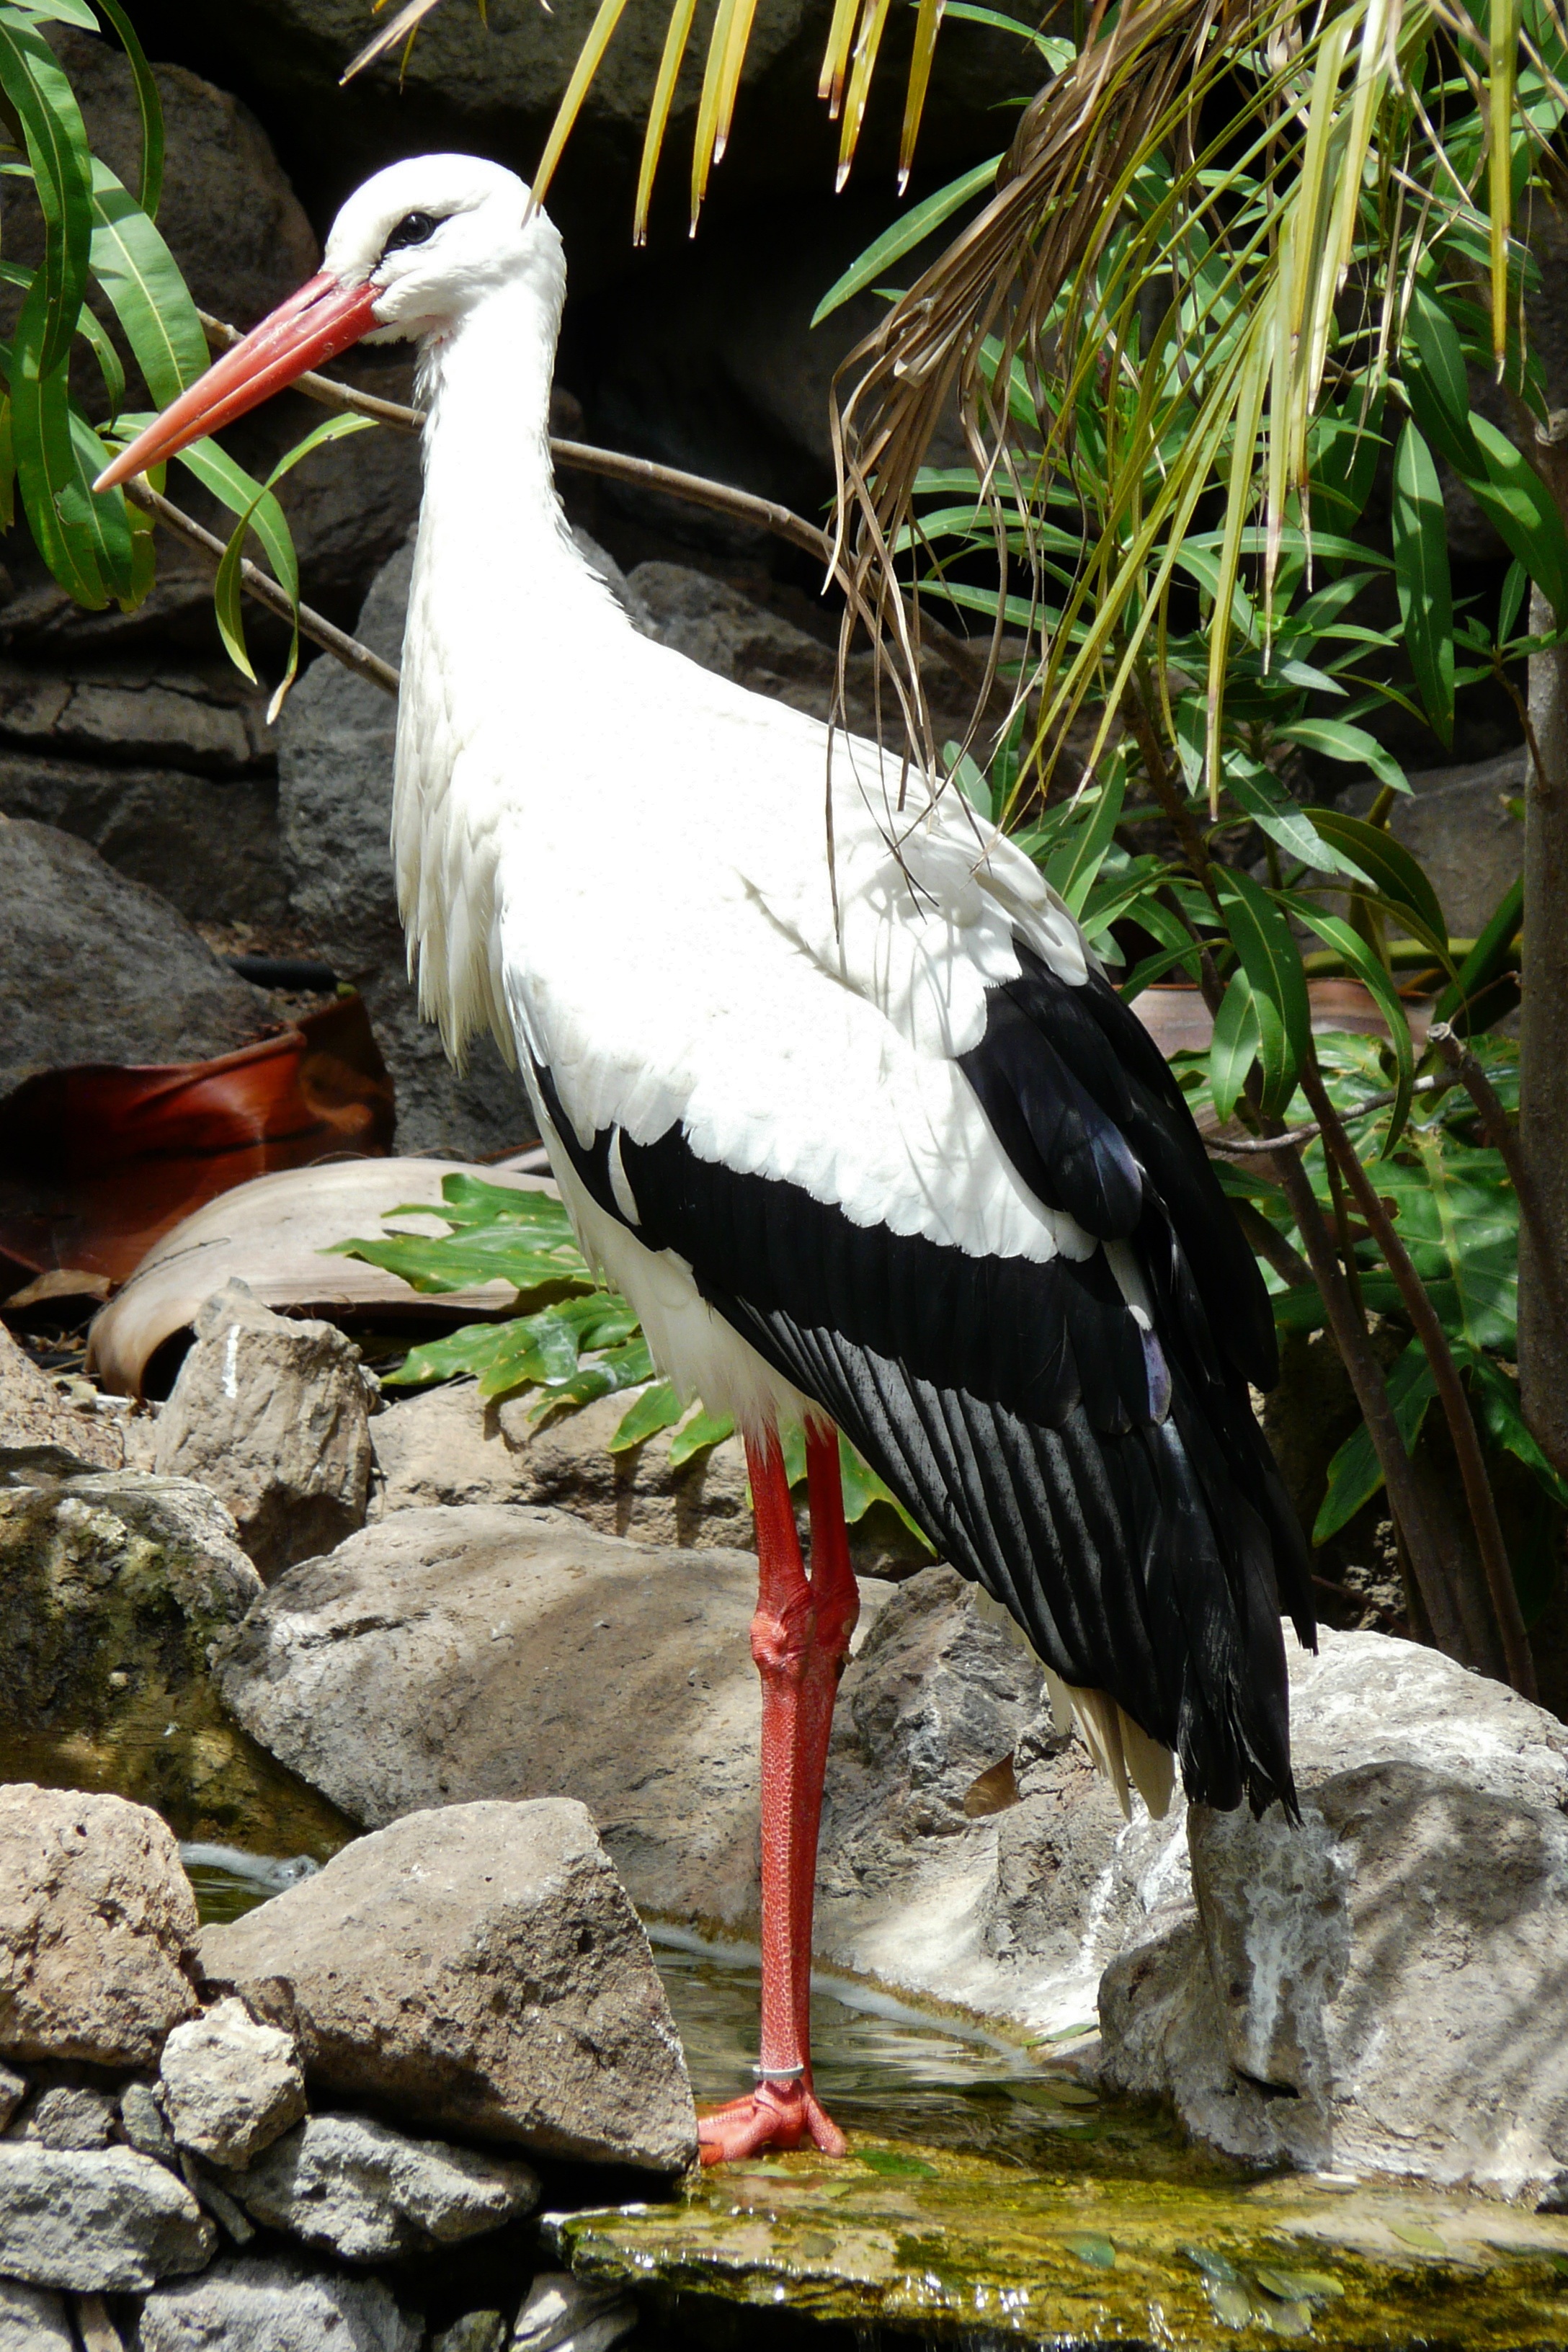
bird, wildlife, zoo, beak, fauna, stork, vertebrate, ibis, wildlife photography, return, white stork, signs of spring, white storks, migratory birds, storks, rattle stork, adebar, baby messenger, ciconiiformes